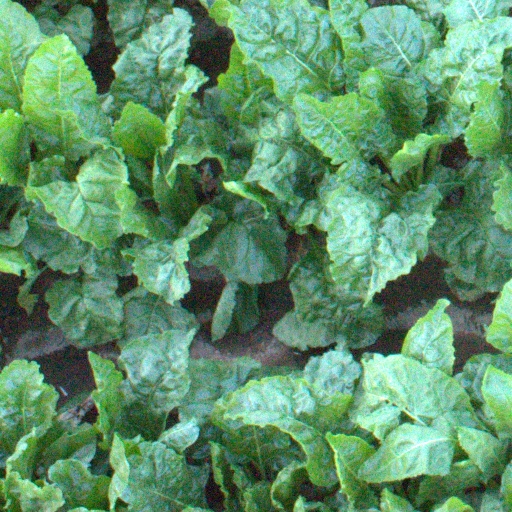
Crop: sugar beet